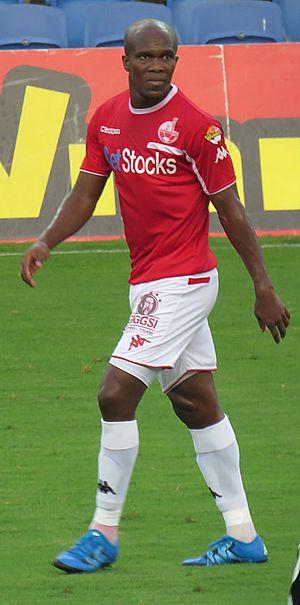
Anthony Nwakaeme, né le 21 mars 1989 à Lagos, est un footballeur international nigérian, évoluant au poste d'attaquant au Trabzonspor.